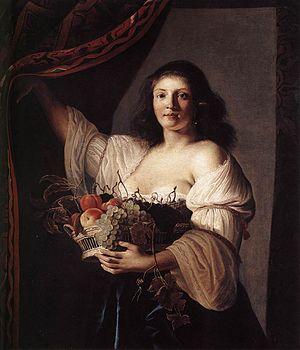
La Liseuse à la fenêtre est un tableau de Johannes Vermeer. Peint vers 1657, il est signé sur le mur, entre la robe de la jeune femme et le rideau « JMeer ». Il est actuellement exposé à la Gemäldegalerie Alte Meister de Dresde.